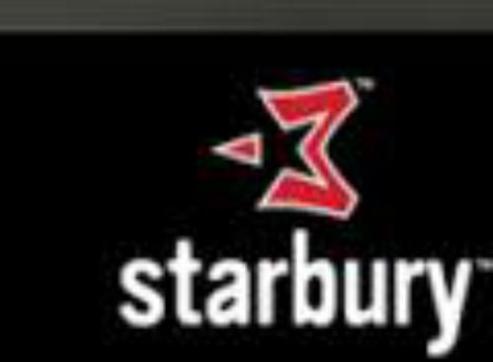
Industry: Clothes